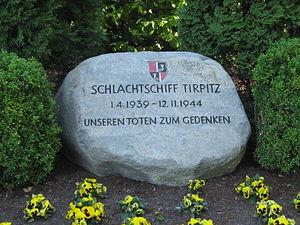
L'Ehrenfriedhof est un cimetière du port de Wilhelmshaven en Allemagne. Il se trouve en bordure du parc de Rüstringen et a été aménagé entre 1912 et 1914 pour accueillir les tombes des marins de la garnison de Wilhelmshaven.
Le Tirpitz, ou Alfred von Tirpitz, est le plus grand cuirassé à flot d'Europe et le plus grand navire de guerre de la Kriegsmarine construit au chantier naval Kriegsmarinewerft. Il est lancé par Adolf Hitler le 1ᵉʳ avril 1939 à Wilhelmshaven et coulé le 12 novembre 1944.